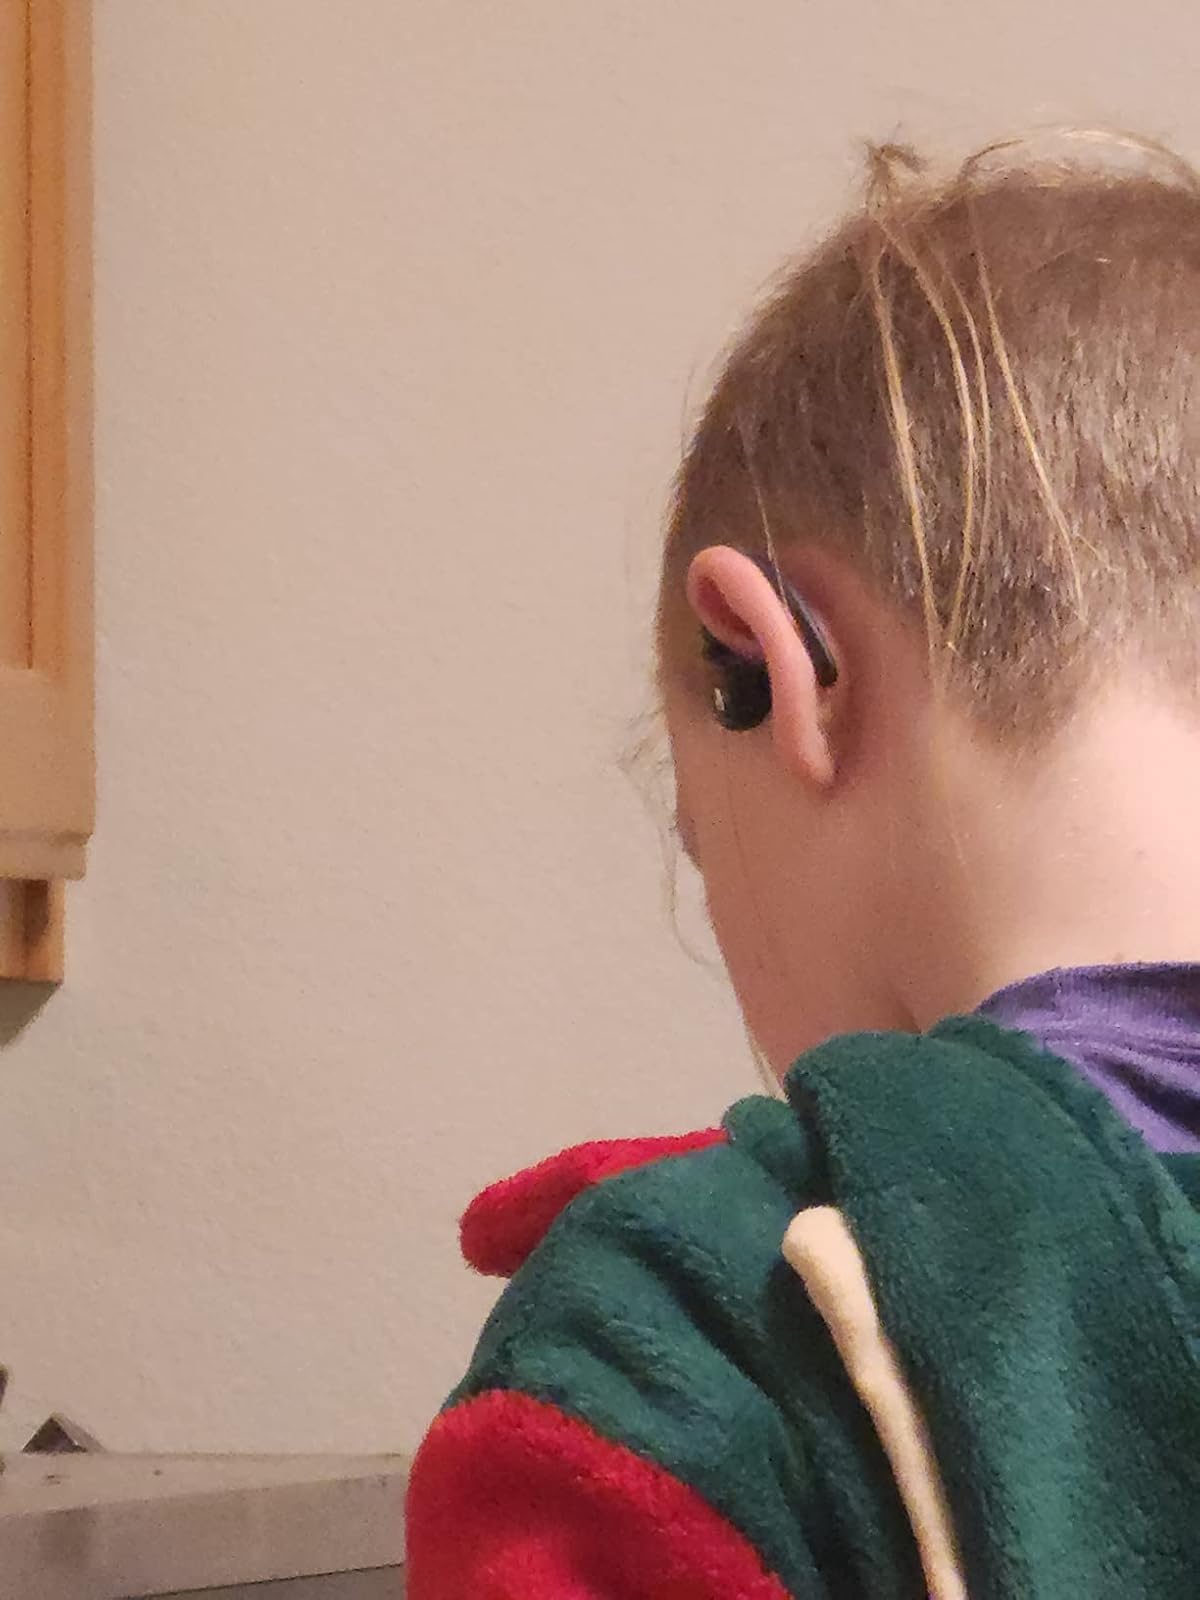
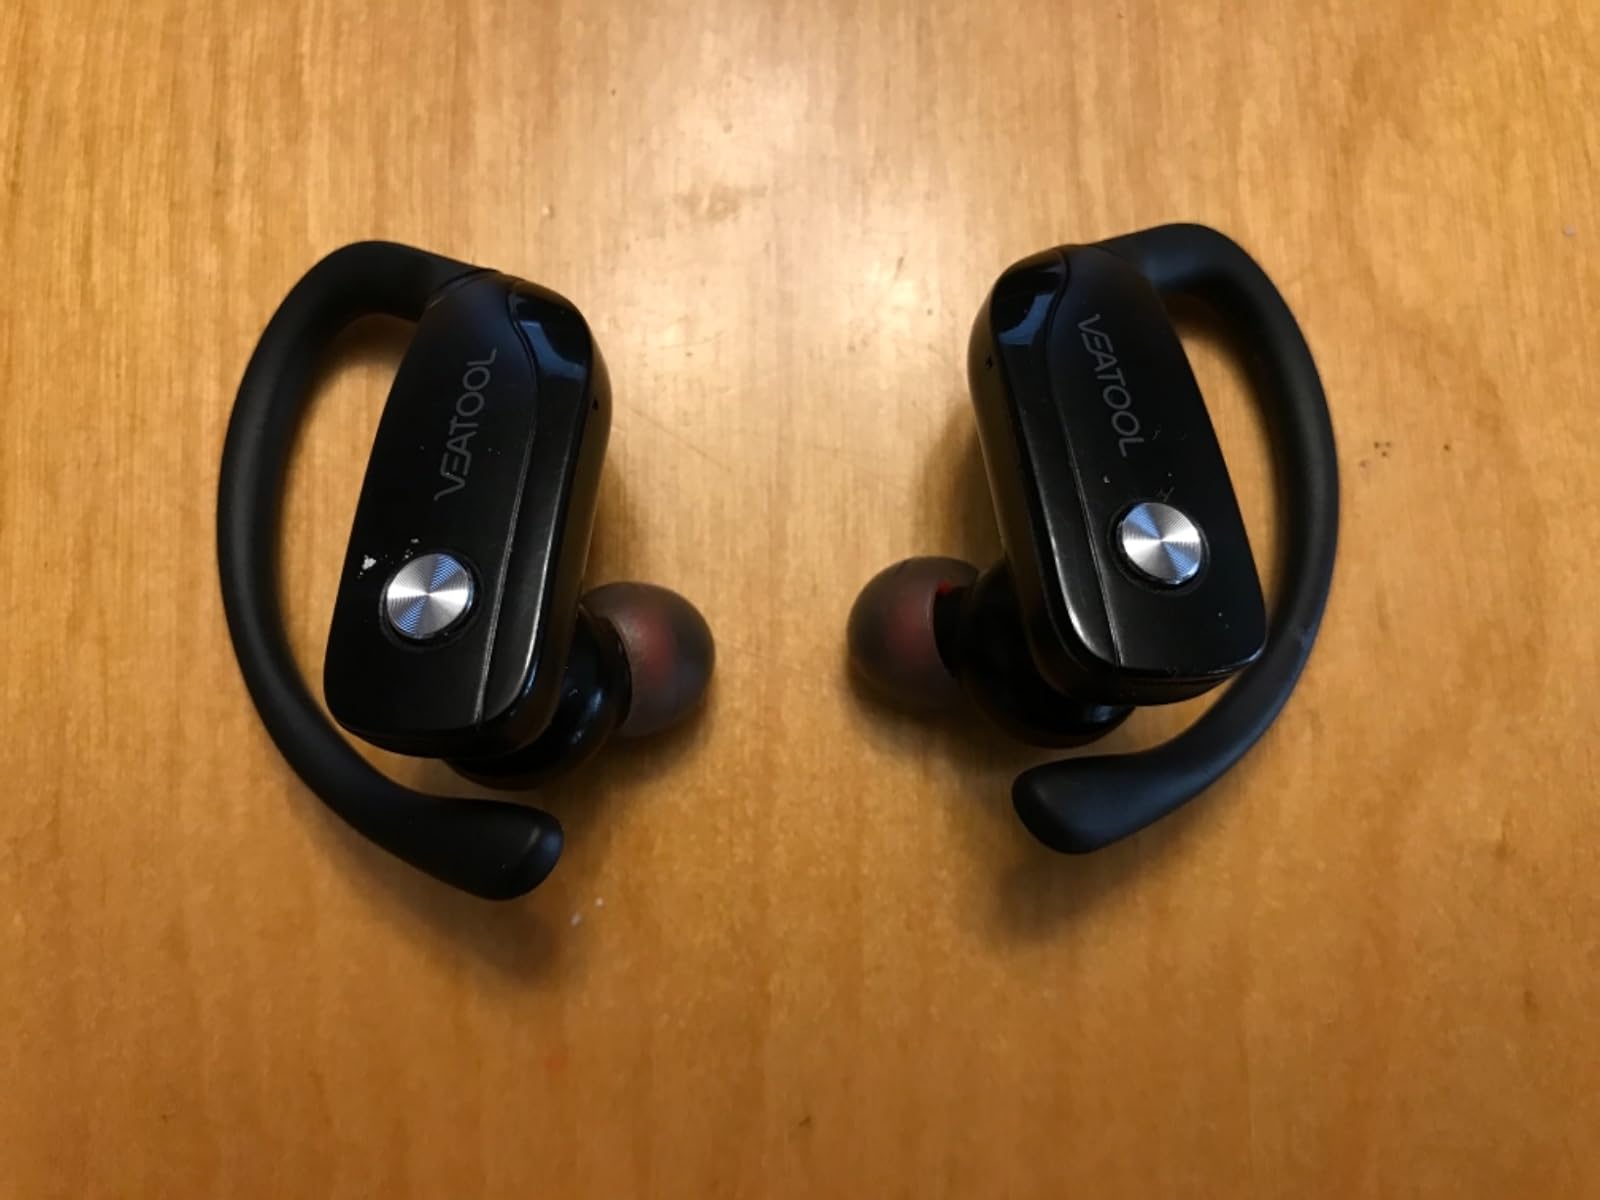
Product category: earbuds
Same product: yes